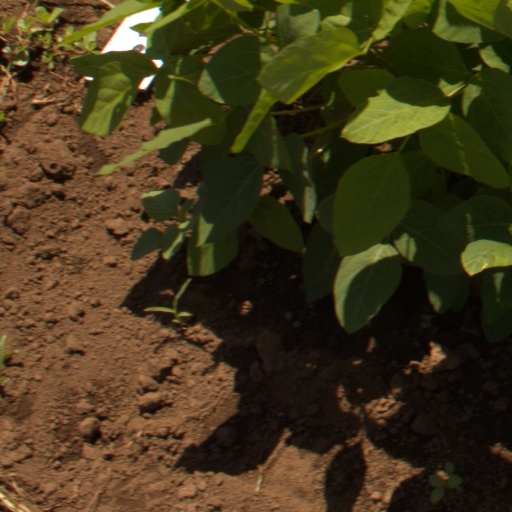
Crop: soybean